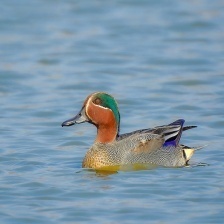
Species: TEAL DUCK
Scientific name: ANAS CRECCA
ImageNet parent category: drake